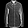
Label: Shirt